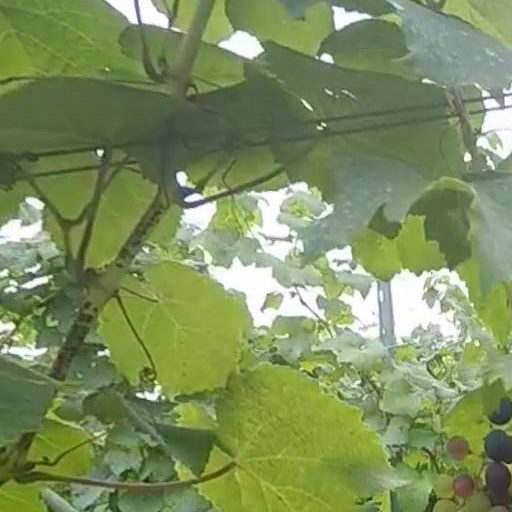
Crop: grape